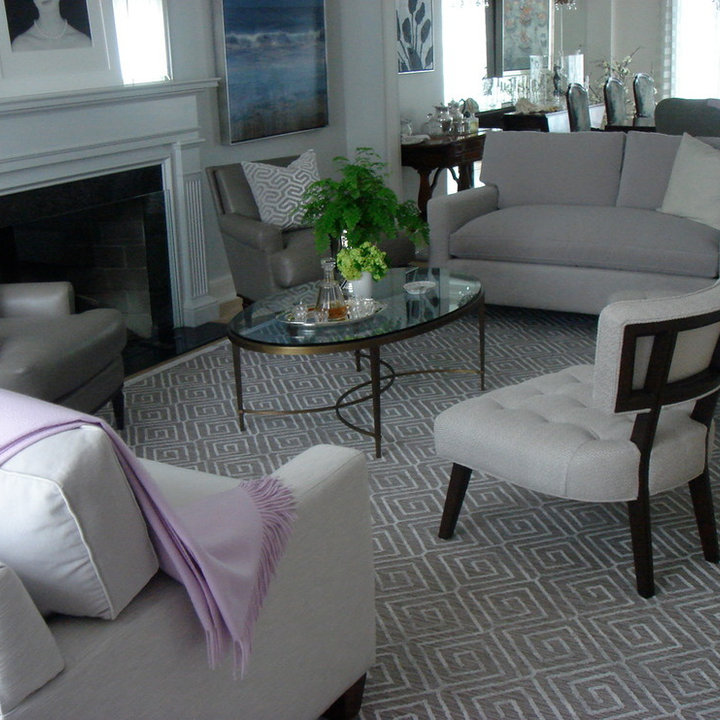
Style: Modern